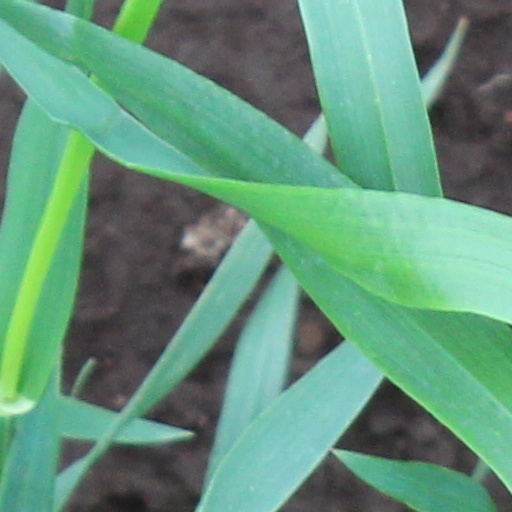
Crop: wheat